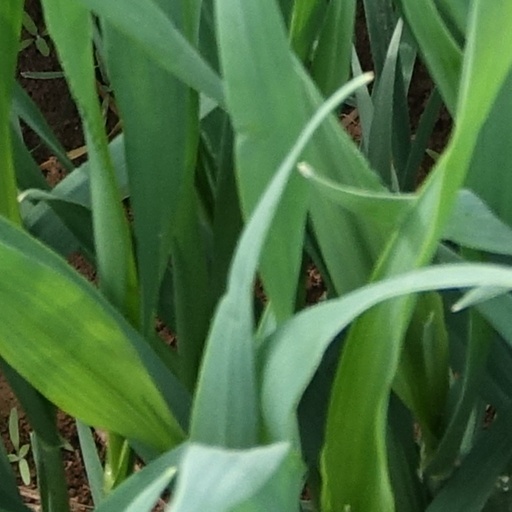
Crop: wheat